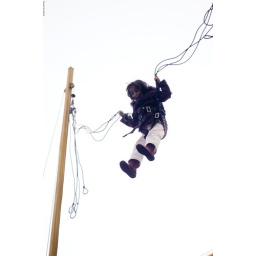
Young girl flying high above Wollongong Mall